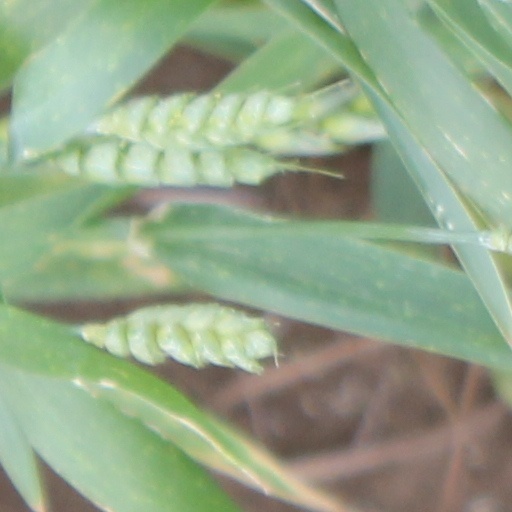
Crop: wheat